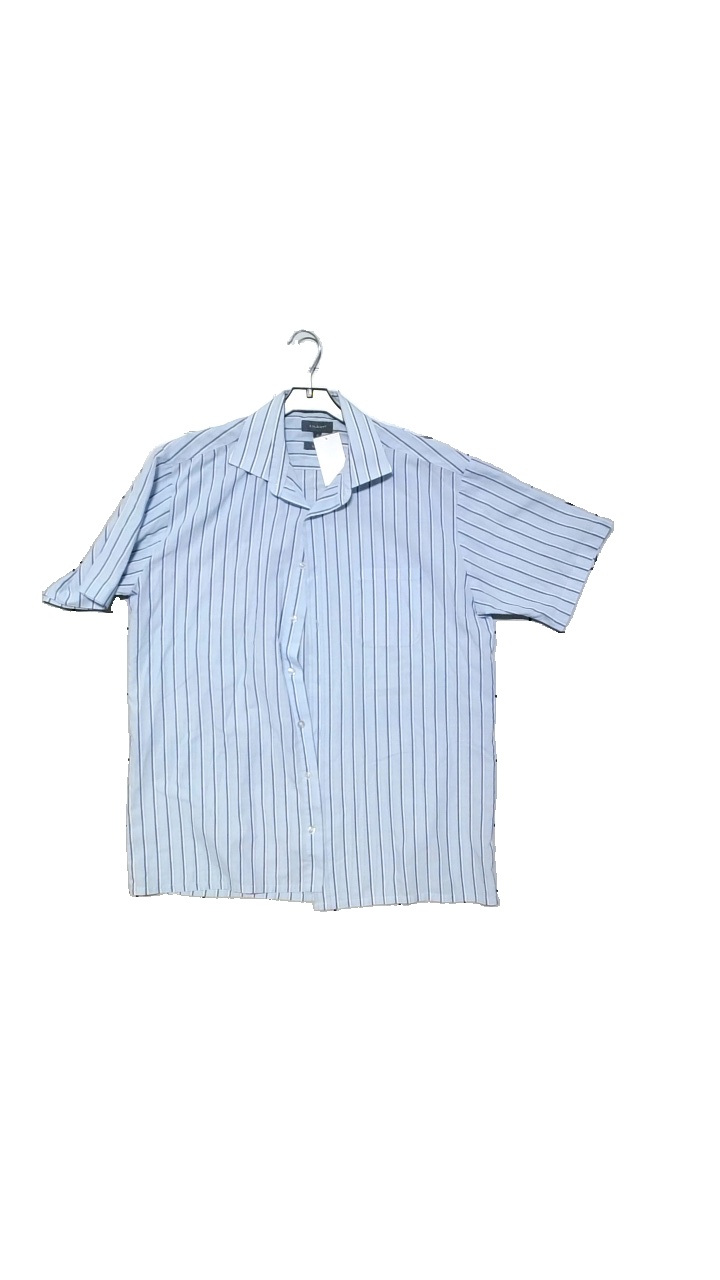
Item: Shirt (Men)
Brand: Atlant (dressman)
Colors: White, Blue
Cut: Regular
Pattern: Striped
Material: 65%Polyester,35%Bomull
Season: Summer
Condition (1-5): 3
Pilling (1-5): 3
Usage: Reuse
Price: <50